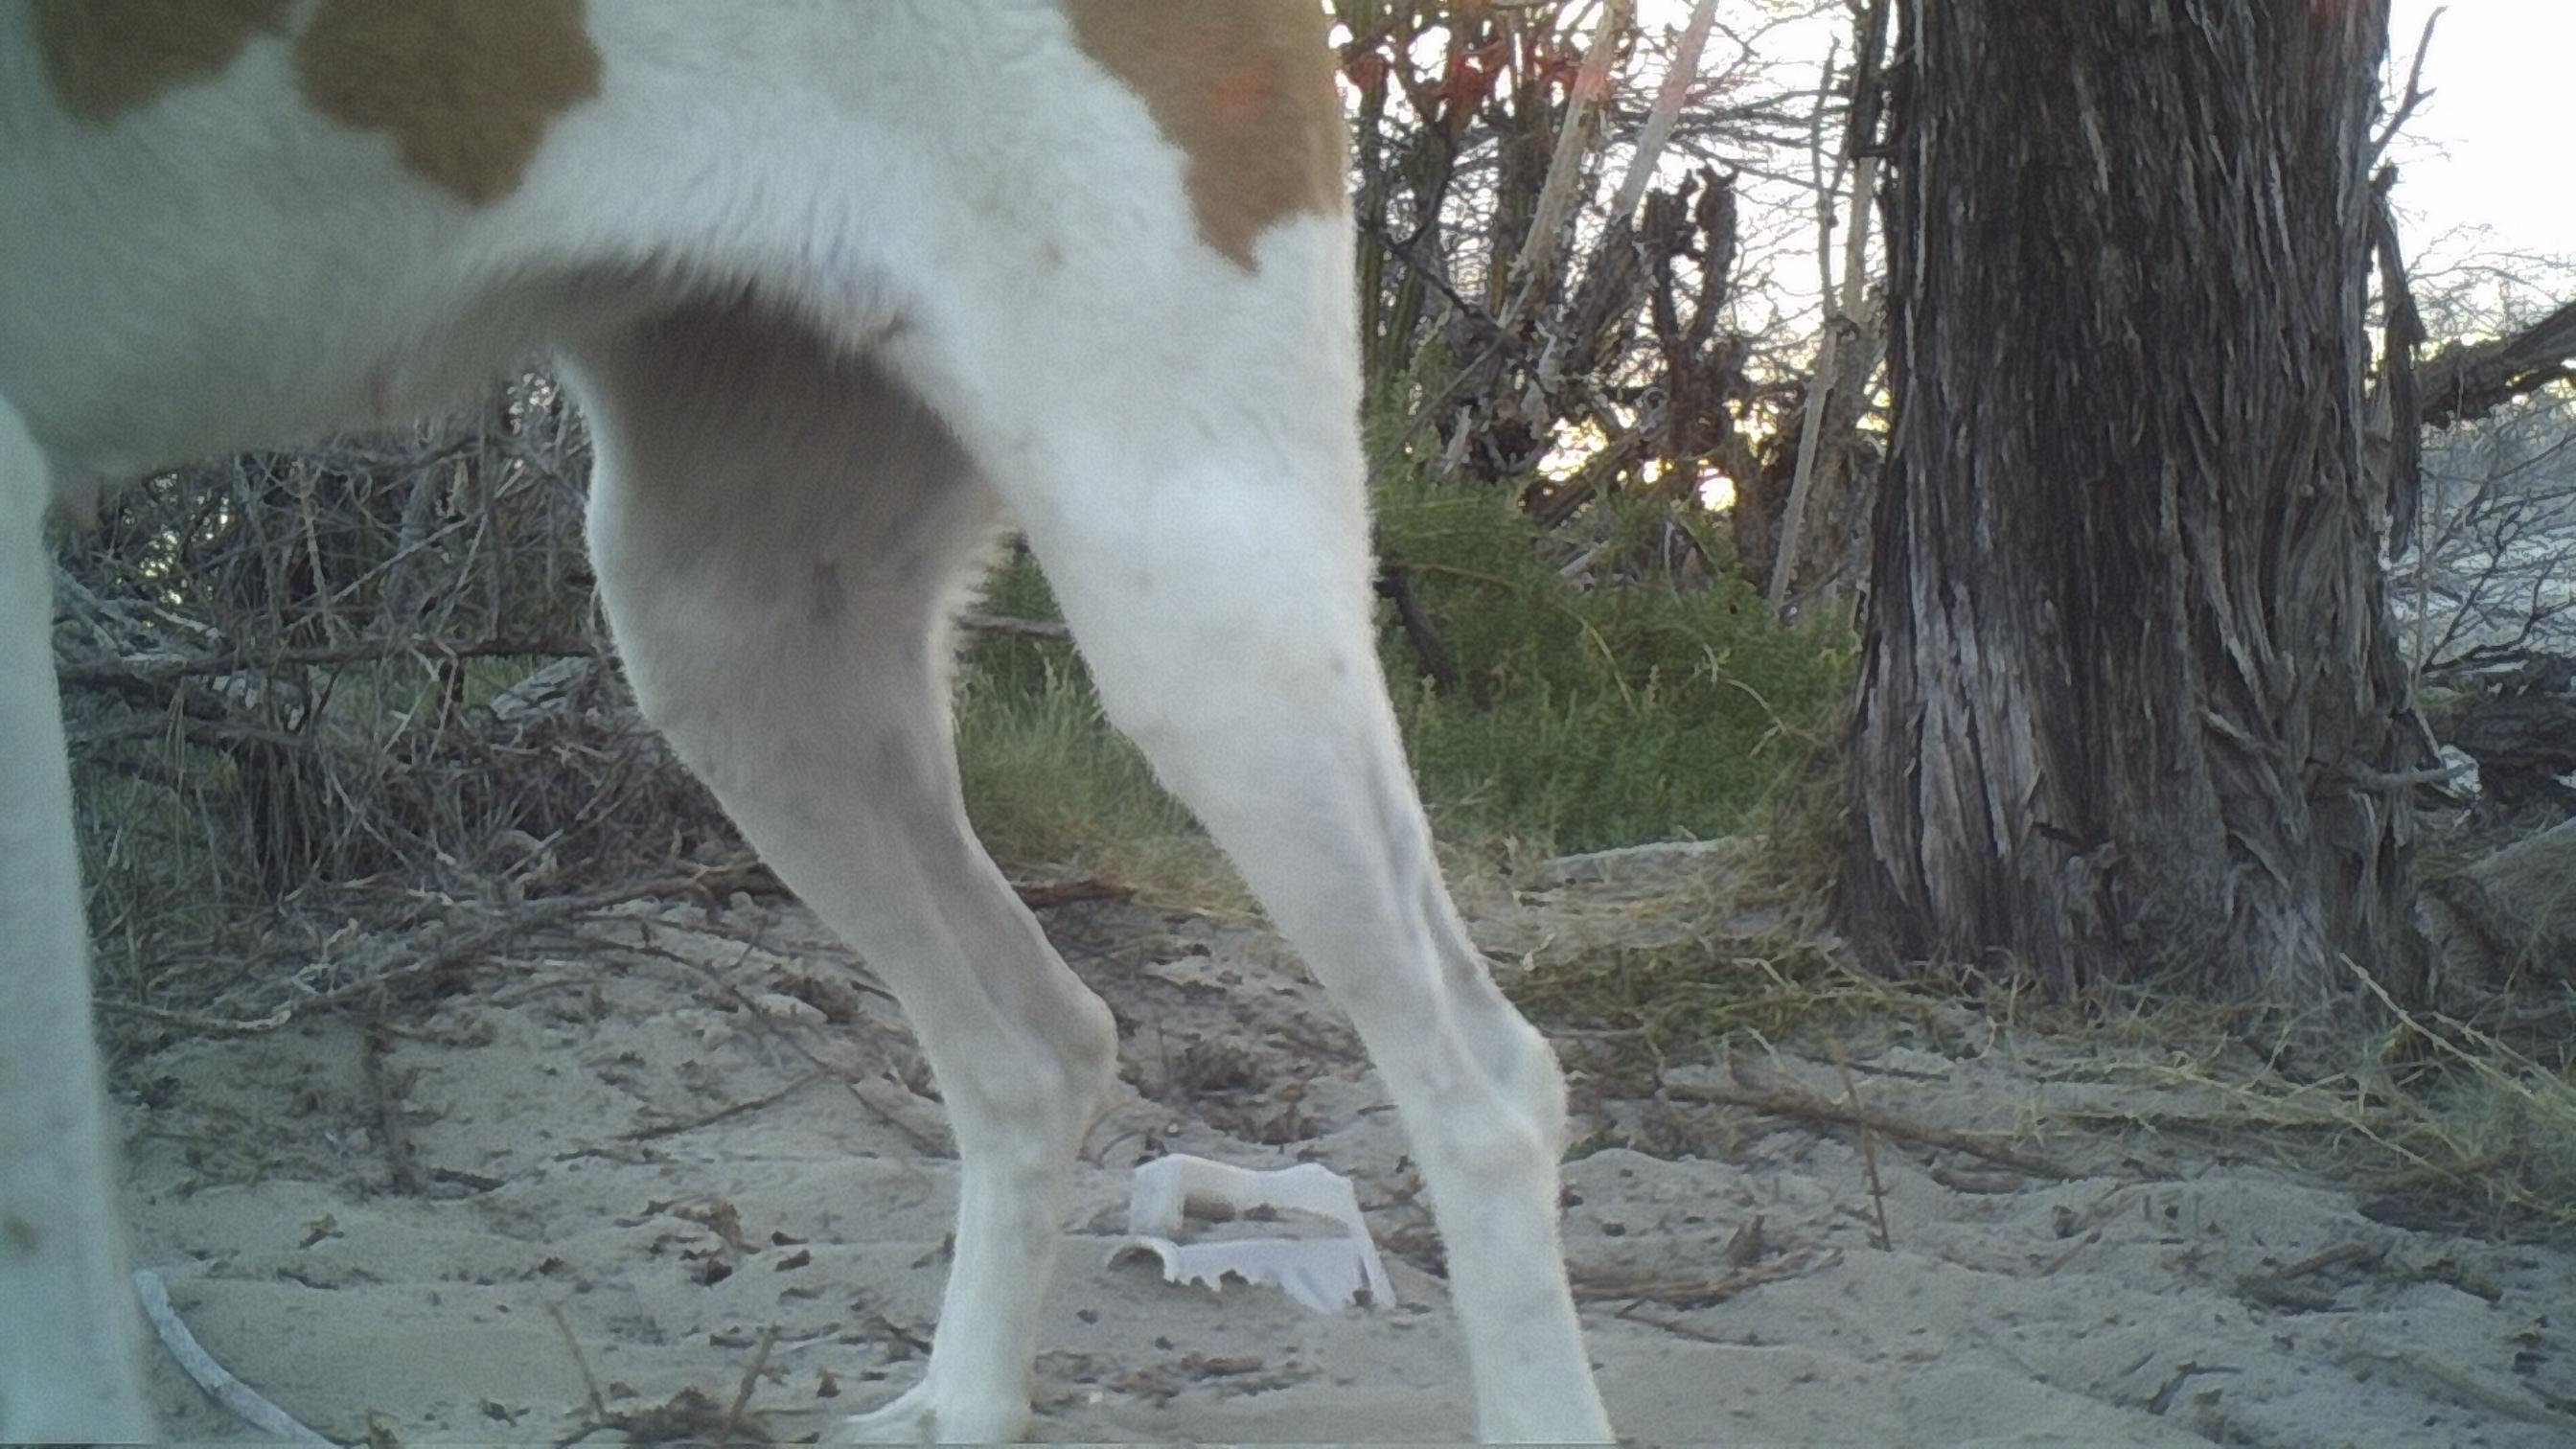
Species: Canis familiaris